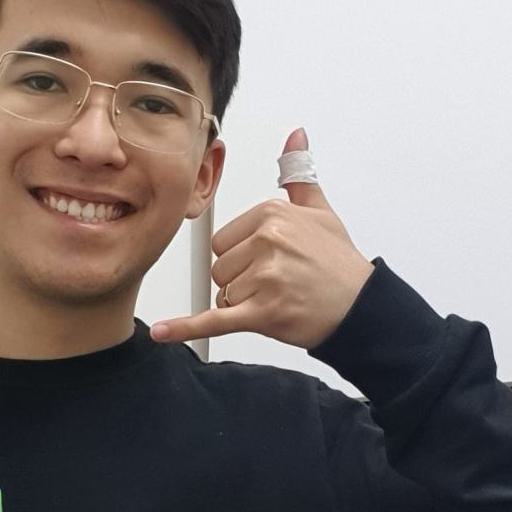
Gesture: call